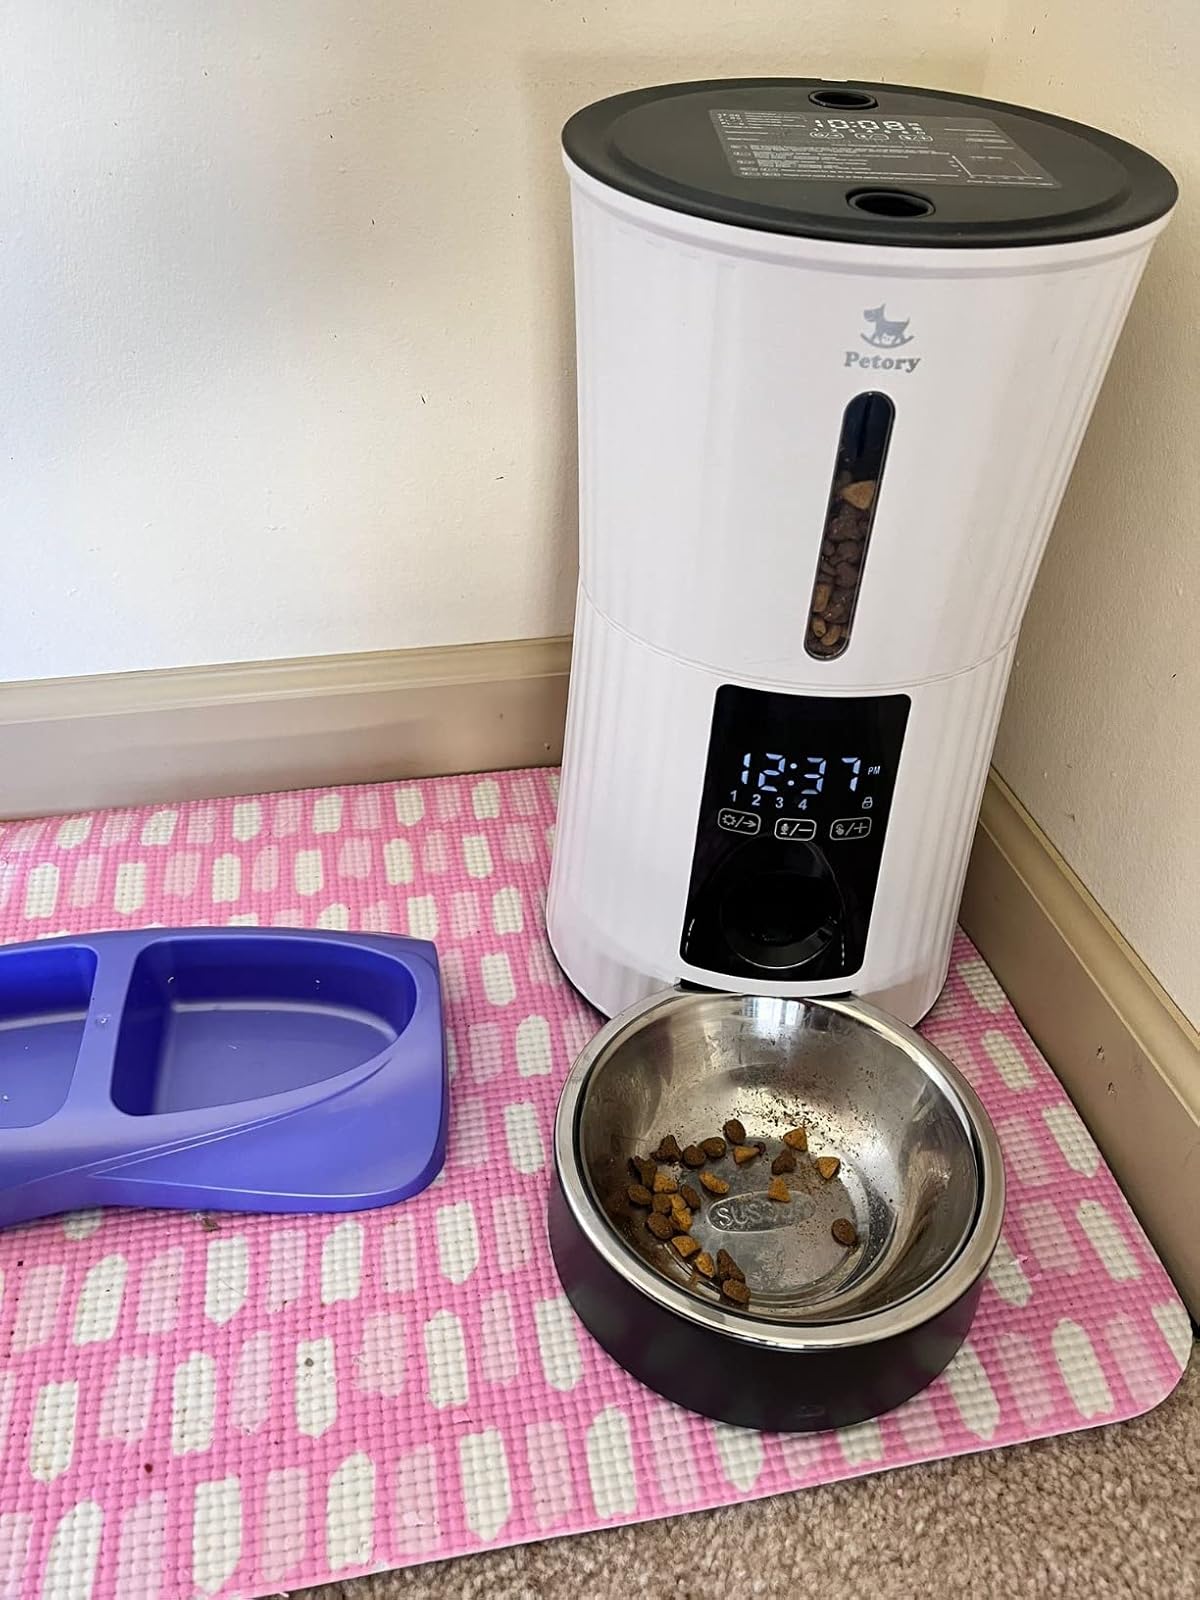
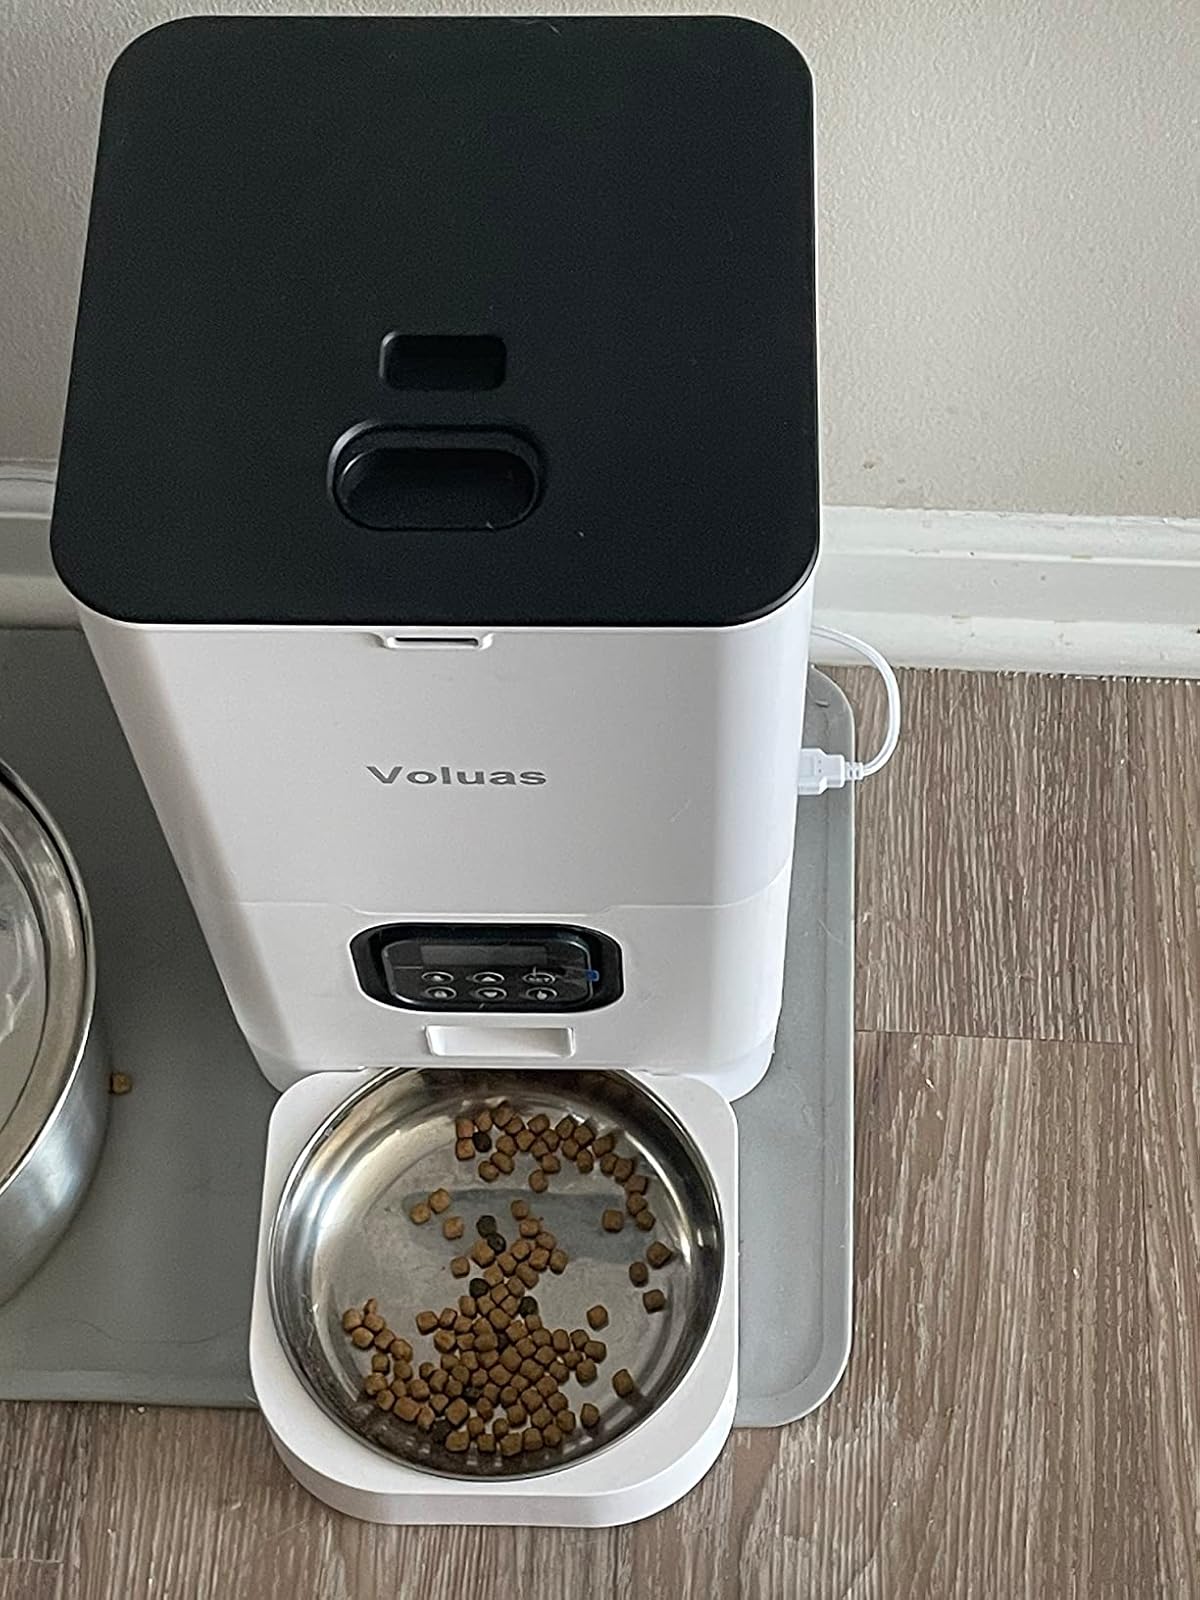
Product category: items_feeder
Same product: no